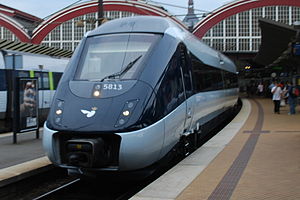
DSB / Rullende materiel / Materiel i drift
IC4 på Københavns Hovedbanegård den 7. august 2008
Statsvirksomheden DSB er en selvstændig offentlig virksomhed, der driver persontrafik på statens jernbanenet, og som er ejet 100 % af Transport-, Bygnings- og Boligministeriet. DSB opstod i 1885, efter staten i 1867 under navnet De jysk-fynske Statsbaner overtog det private selskab Det Danske Jernbanedriftselskab og i 1880 det ligeledes privatejede Det Sjællandske Jernbaneselskab.